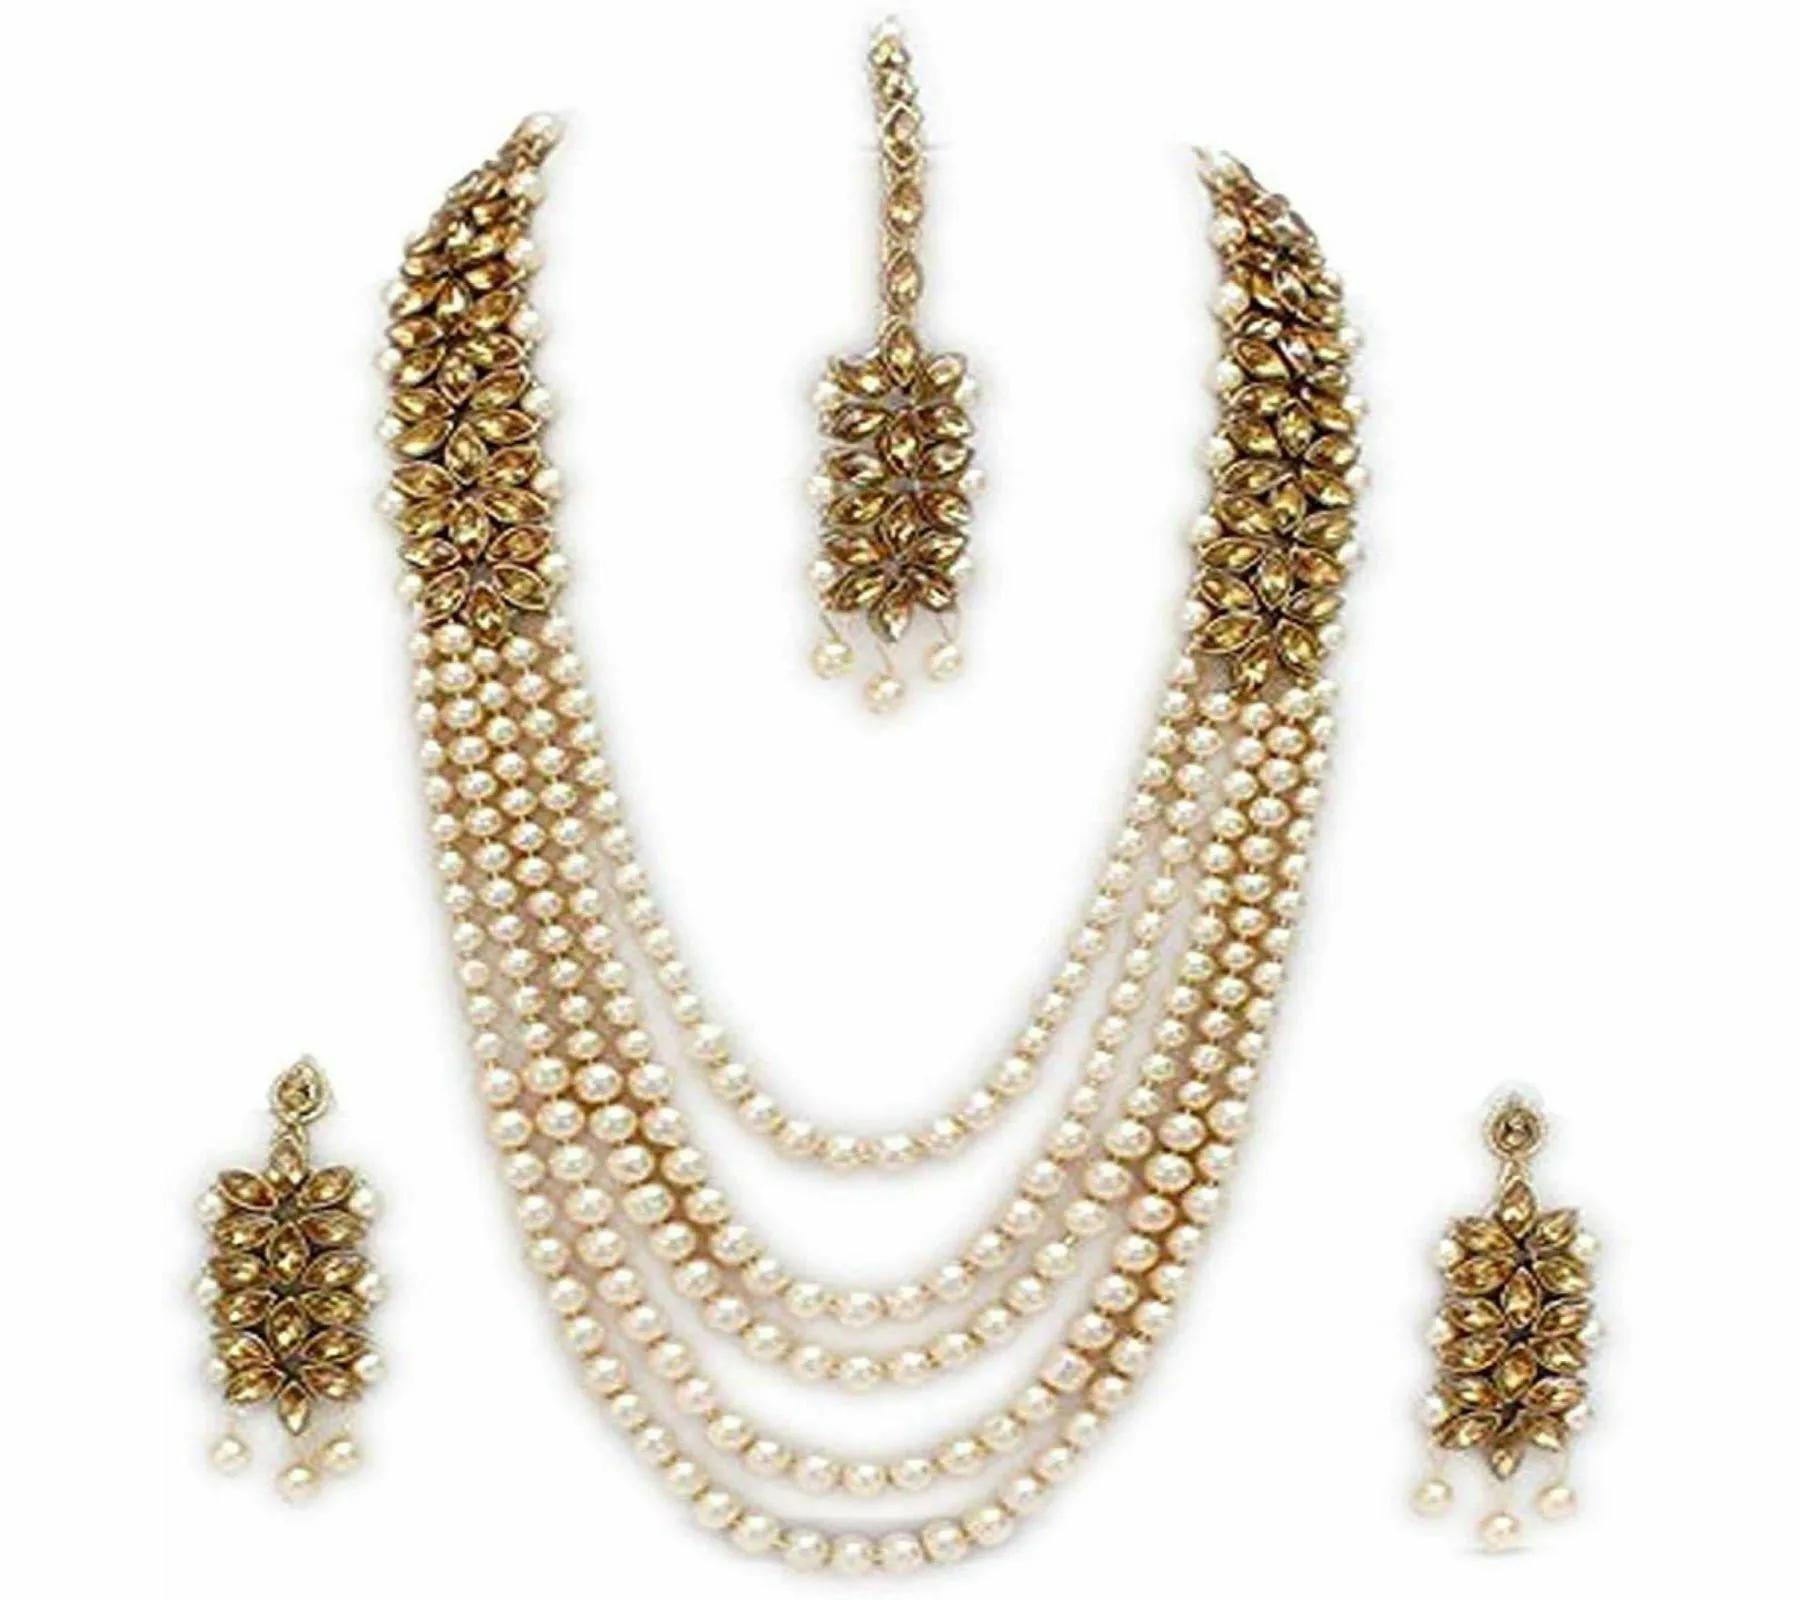
 Gyaan Jewels Handmade Gold Plated Alloy Necklace, Earring and Maang Tikka Set Gold (Women, Girls) (Pack of 1) Free Size
Type: Necklaces
Brand: Gyaan Jewels
Price: Rs. 424
 Best for gifting and for personal use, combine it with matching dress and be the limelight of every occassion plated with high quality polish for long lasting finish suitable for all occassions nickel free and lead free as per international standards that makes it very skin friendly. The plating is non allergic and safe for all environments jewelery.
Features: These are very easy to use being lightweight and has a design which makes it very comfortable,Superior quality and skin friendly,Made from premium quality material this product assures to remain in its original glory even after years of usage,Perfect gift ideal valentine, birthday, anniversary gift your loved ones
Included: 1 Necklace, 2 Earrings, 1 mangtika